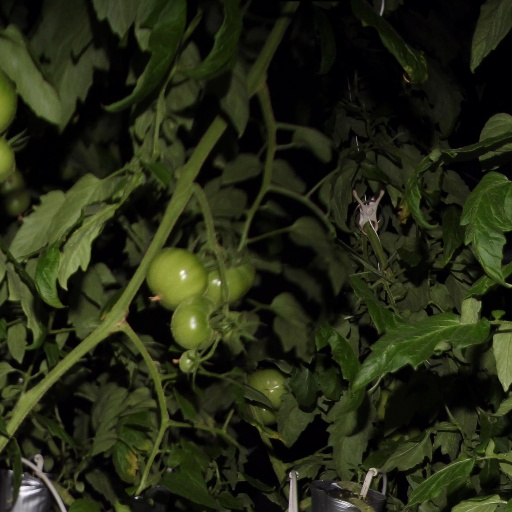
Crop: tomato